Chesley V. Morton

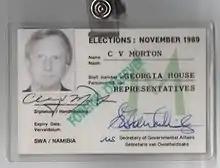
Foreign Observer identification badge issued during the 1989 Namibian election

Representative Morton sponsored the "Georgia Animal Protection Act" of 1986, one of the earliest comprehensive animal protection measures in the United States. The law was enacted in response to the inhumane treatment of companion animals by a pet store chain in Atlanta. The Act provided for the licensing and regulation of pet shops, stables, kennels, and animal shelters, and established, for the first time, minimum standards of care. The Georgia Department of Agriculture was tasked with enforcing the law through the Department's newly created Animal Protection Division. Representative Morton then sponsored an additional provision, added in 1990, known as the "Humane Euthanasia Act", which was the first state law to mandate intravenous injection of sodium pentobarbital in place of gas chambers and other less humane methods. Commissioner Tommy Irvin and the Georgia Department of Agriculture were required, in their licensing of animal shelters, to enforce the new humane euthanasia law. However, Commissioner Irvin failed to abide by the terms of the law, and instead continued to license gas chambers. In March 2007, Morton sued the Georgia Department of Agriculture and Commissioner Irvin. The Fulton County Superior Court ruled in favor of the Plaintiffs, validating the terms of the Humane Euthanasia Act, with an injunction prohibiting the Department from issuing licenses to shelters using gas chambers in violation of the Act. After the Court decision, and issuance of the permanent injunction, Irvin continued to voice resistance to the ruling. In an interview with a south Georgia newspaper, Irvin suggested possible ways to circumvent the law, including the use of private contractors to operate gas chambers. When the Department continued to license a gas chamber in Cobb County, Georgia, a second court action was brought, which resulted in the Department being held in contempt. The cases received widespread coverage in the media, casting Irvin in an unfavorable light.